Sam J. Jones

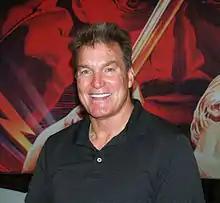
Jones in April 2016

Samuel Gerald Jones (born August 12, 1954), known professionally as Sam J. Jones, is an American actor and former football player. He is known for playing the title character in the 1980 film "Flash Gordon" and for starring in the short-lived TV series "The Highwayman" (1987–1988).